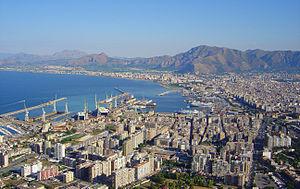
Cet article concerne une liste des principales villes d'Italie par nombre d'habitants. Ci-dessous se dresse une liste des villes de plus de 50 000 habitants le 31 décembre 2018, classées par leur nombre d'habitants selon les chiffres de l'Institut national de statistique.